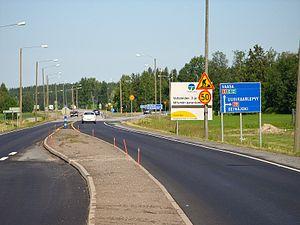
La Route nationale 3 est une route nationale menant de Helsinki à Vaasa. La route a une longueur de 424 kilomètres et elle fait partie de la Route européenne 12.
La route nationale 19 est une route nationale de Finlande menant de Jalasjärvi à Nykarleby.